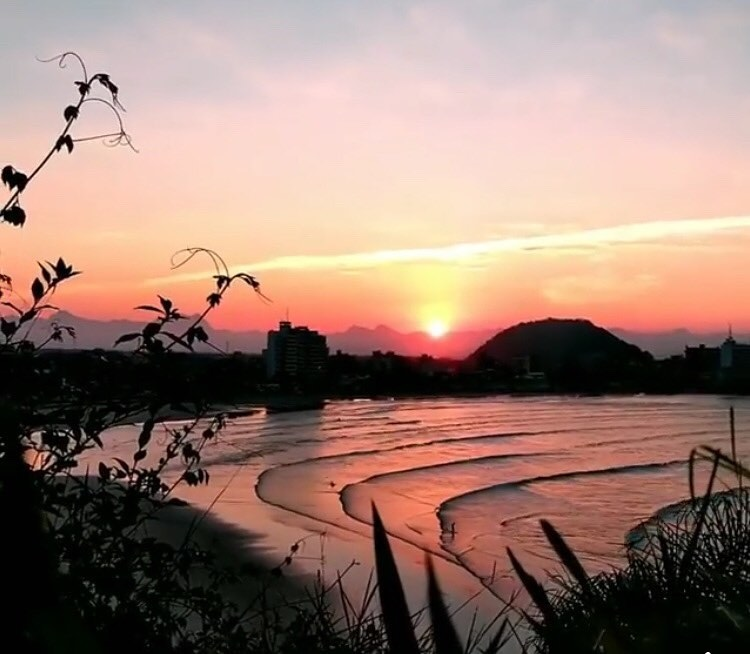
Fire: no
Smoke: no